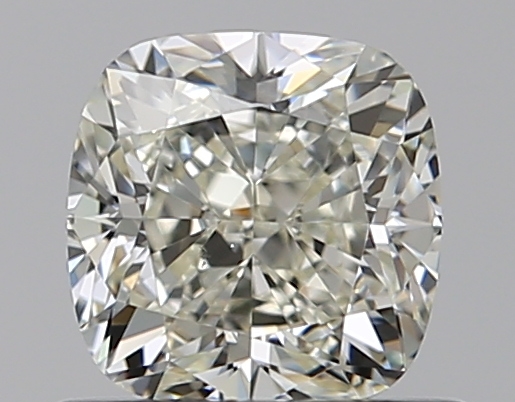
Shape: cushion
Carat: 0.76
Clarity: VS2
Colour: L
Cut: EX
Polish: EX
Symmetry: VG
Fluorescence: N
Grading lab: GIA
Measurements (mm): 5.08 x 5.02 x 3.48